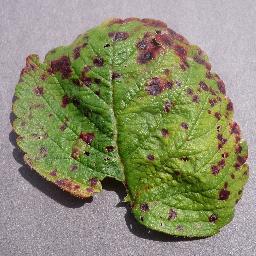
Label: Strawberry___Leaf_scorch